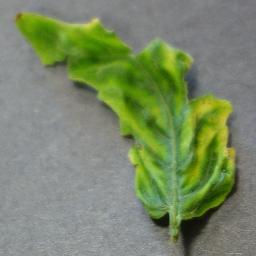
Label: Tomato___Tomato_Yellow_Leaf_Curl_Virus